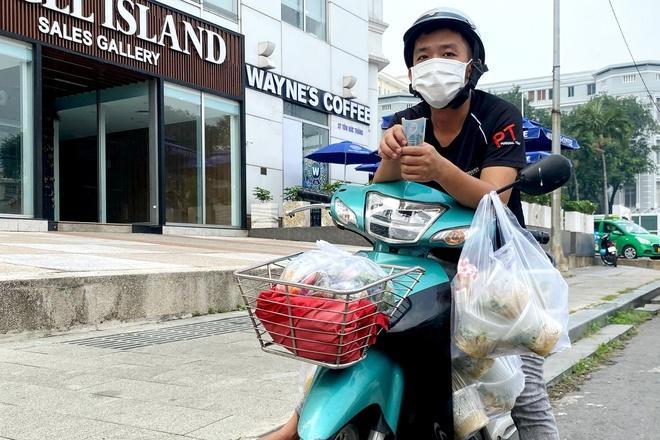
có một người đàn ông đang cầm tiền ở trên một chiếc xe máy